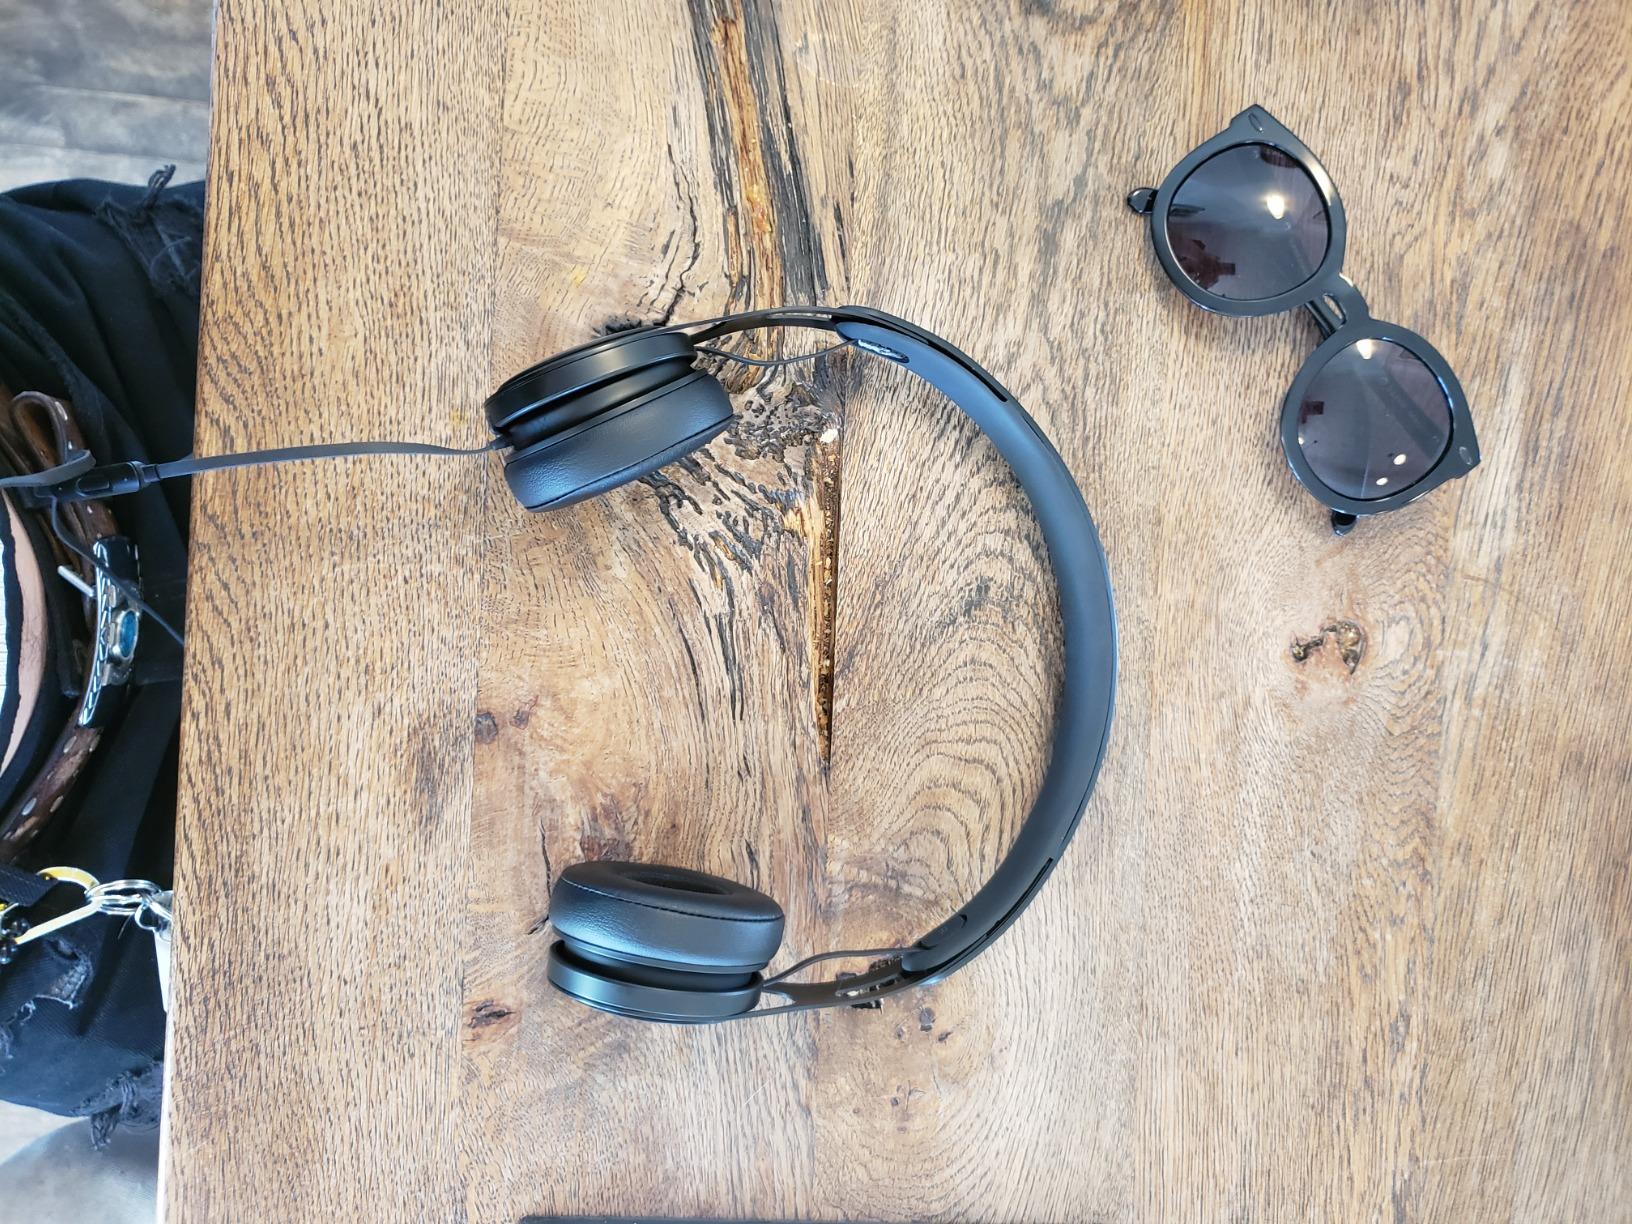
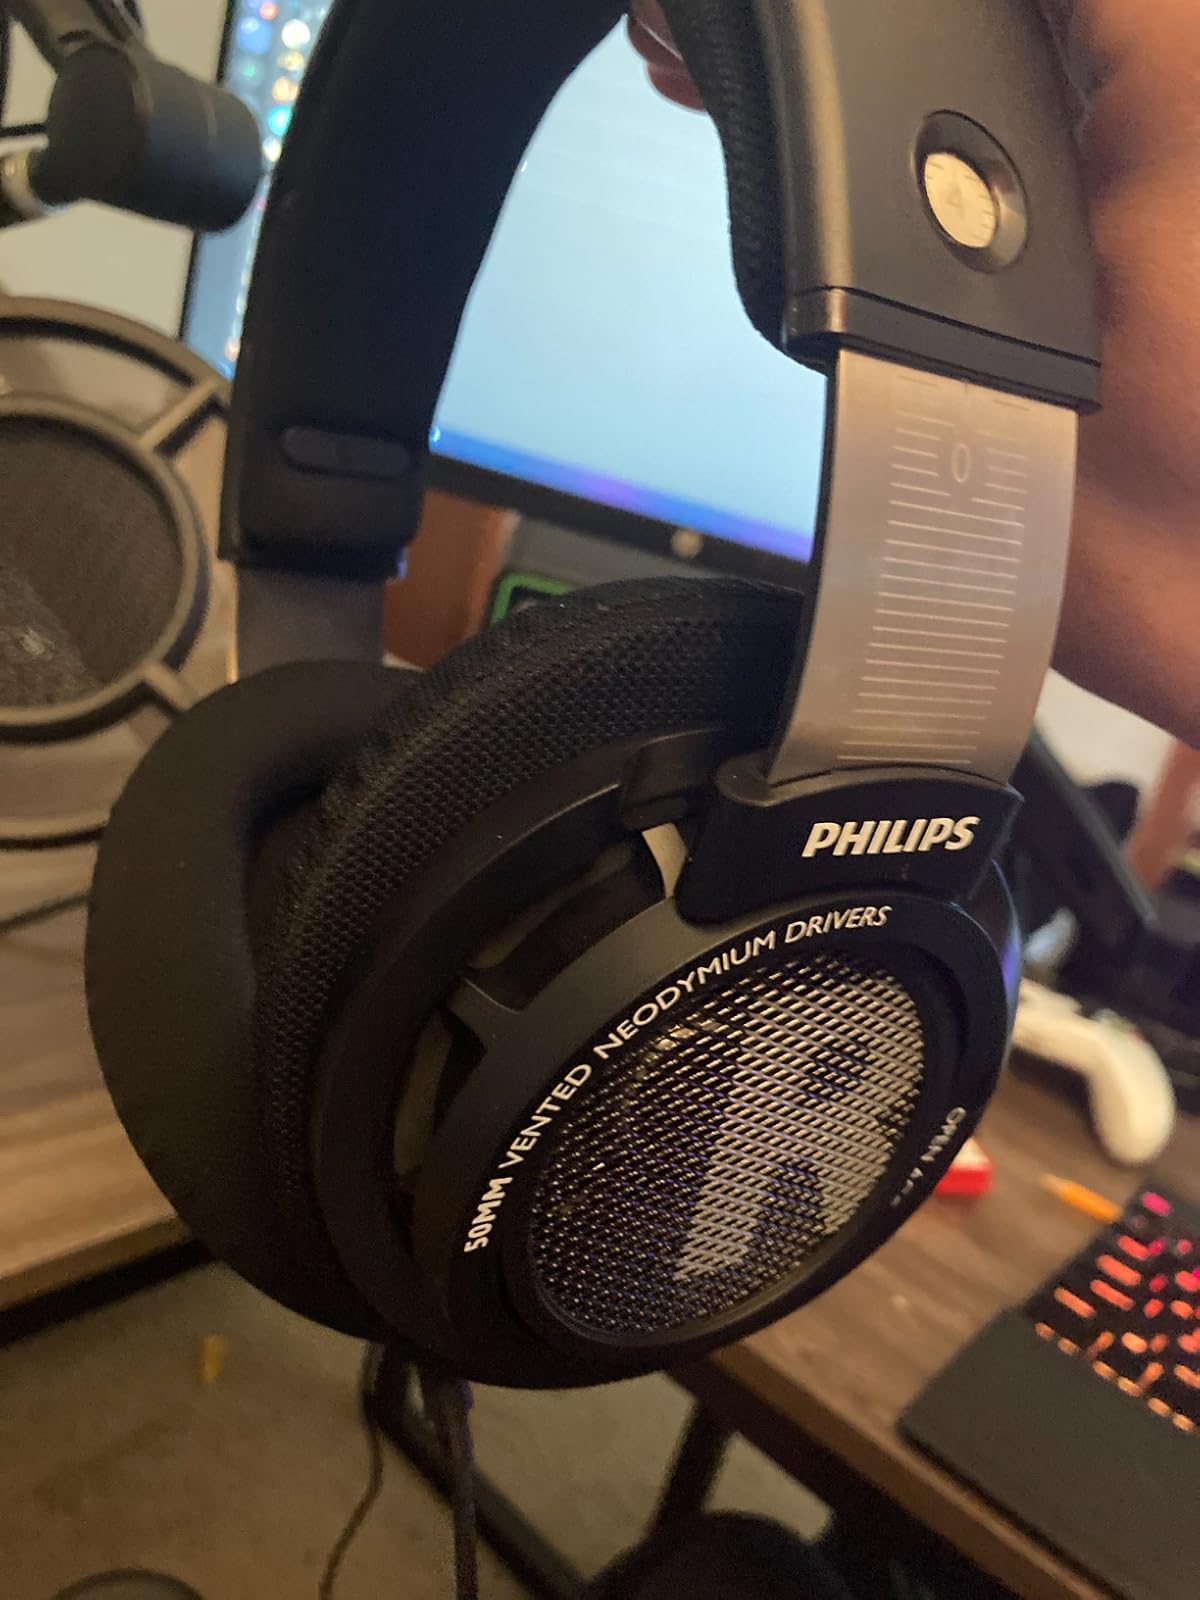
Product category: headphones
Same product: no